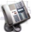
Label: telephone